John Quincy Allen House

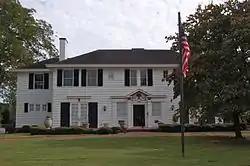
John Quincy Allen House

The John Quincy Allen House is a historic residence in Buford, Georgia. Its architectural style is described as Georgian Revival architecture. It was added to the National Register of Historic Places in 1984. It is located at 345 East Main Street.